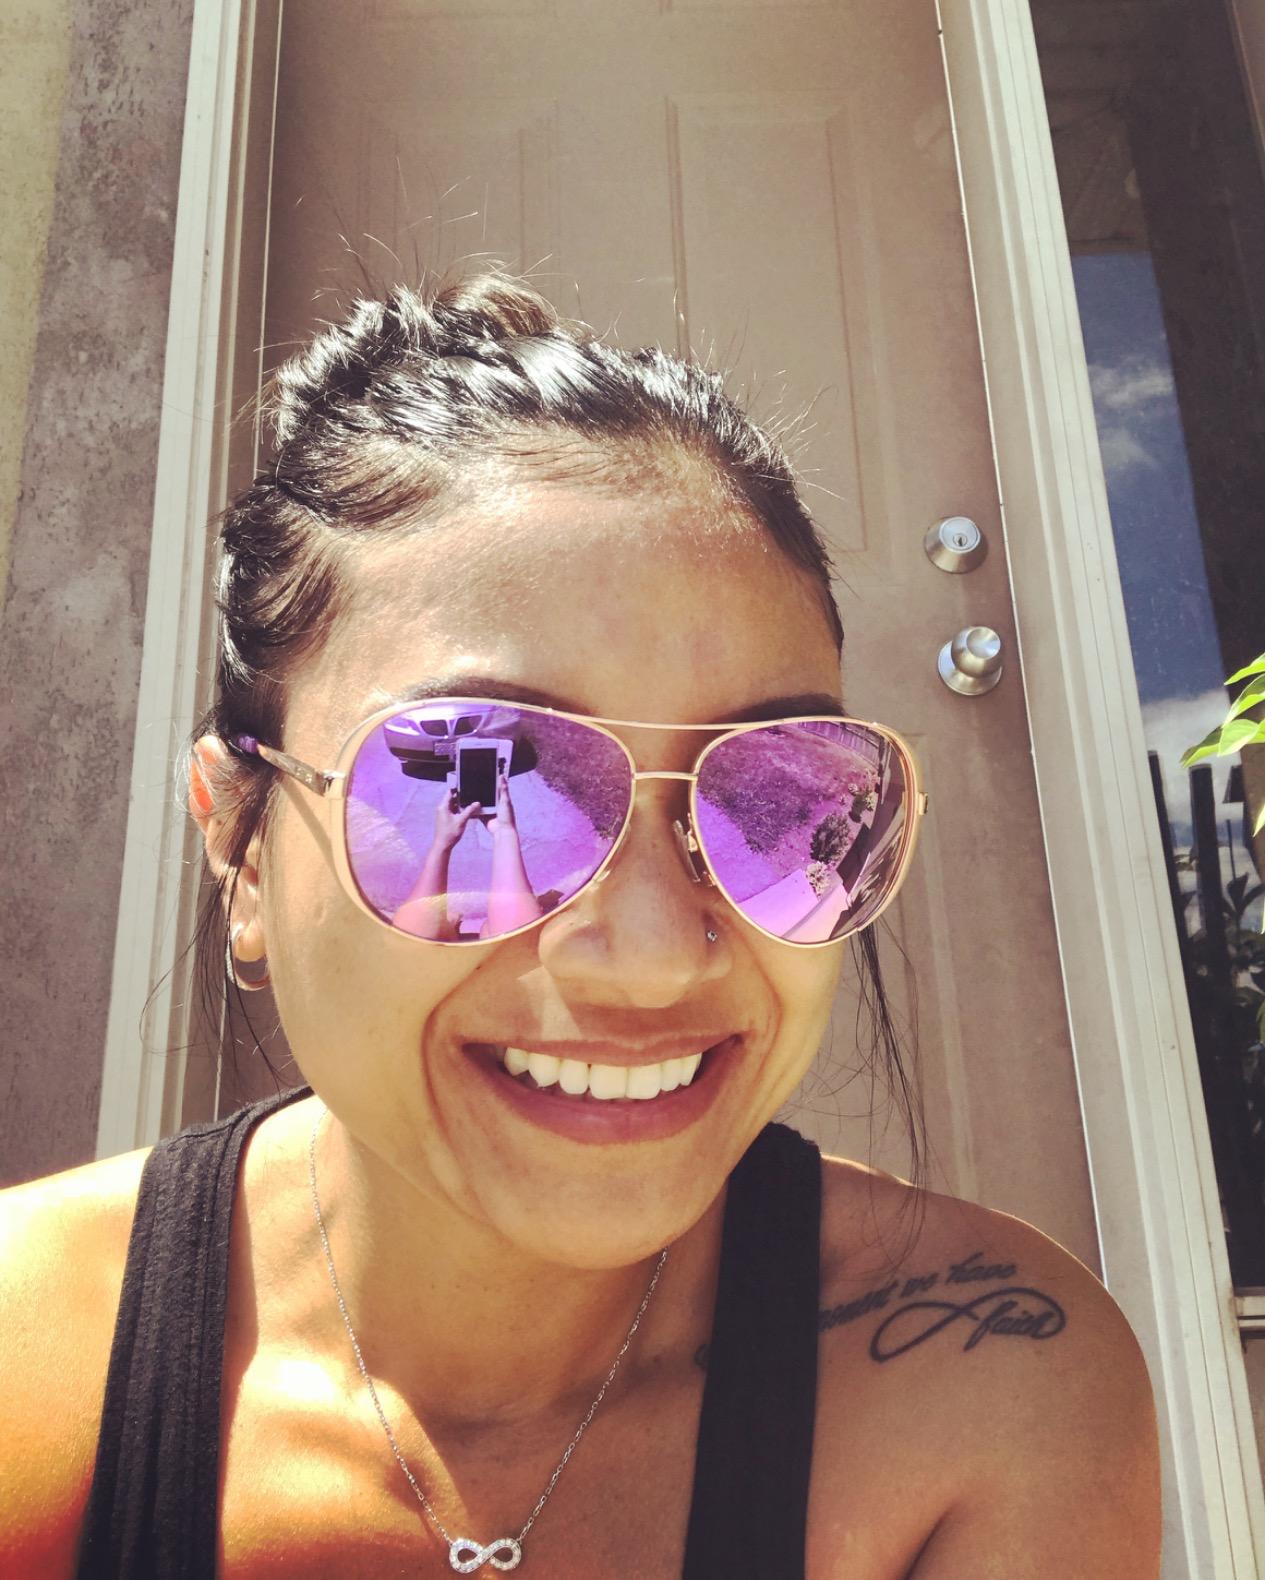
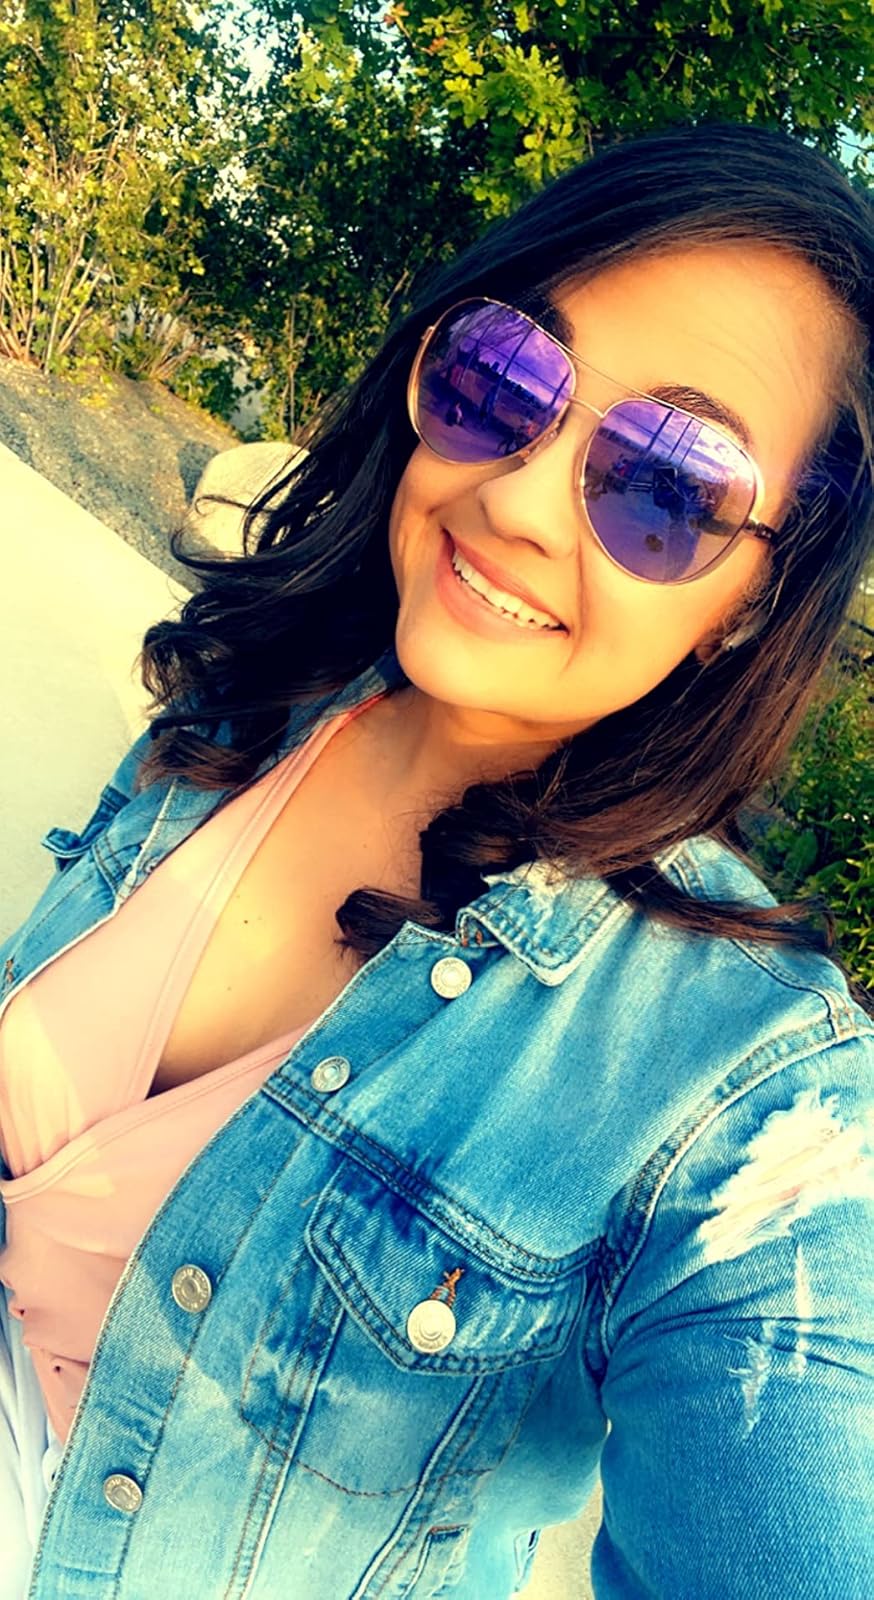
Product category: accessories_sunglasses
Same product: yes